Bofedales

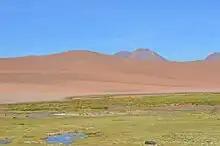
A green wetland in the foreground with sandy dry peaks in the background on a blue sky

Bofedales (singular "bofedal"), known in some parts of Peru as oconales, are a type of wetland found in the Andes. They feature in the land use and ecology of high Andean ecosystems. They form in flat areas around ponds or streams and may be permanent or seasonal, and they can be man made or natural. Bofedales are associated with organic material in the soil and their green colour often contrasts with that of the drier surrounding landscape.